Jordan Sturdy

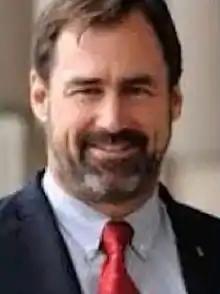

Jordan Sturdy is a Canadian politician, who represented the electoral district of West Vancouver-Sea to Sky in the Legislative Assembly of British Columbia from 2013 until 2024. He is a member of BC United, having been first elected under the party's previous designation as the British Columbia Liberal Party.